Gambling in Madagascar

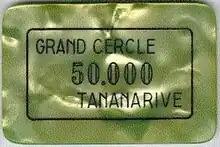
A casino token from the Grand Cercle casino in Madagascar, 1995.

Gambling may have existed for centuries in Madagascar. Betting on cockfighting is a common and legal form of gambling in the country, dating back to the 18th century, and cock fights there have been described as "more popular than football."